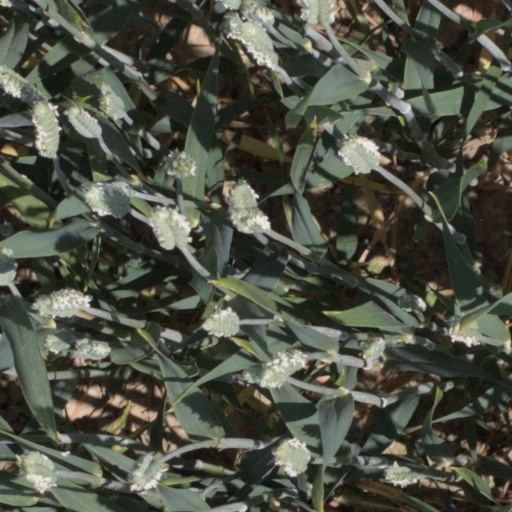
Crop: wheat